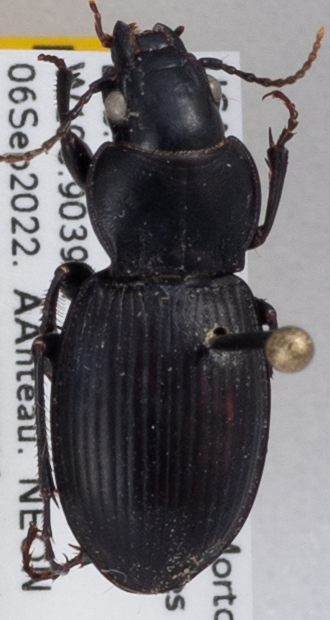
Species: Cyclotrachelus torvus
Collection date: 2022-09-06
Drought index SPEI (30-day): -0.186
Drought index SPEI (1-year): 0.63
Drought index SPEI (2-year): -0.71